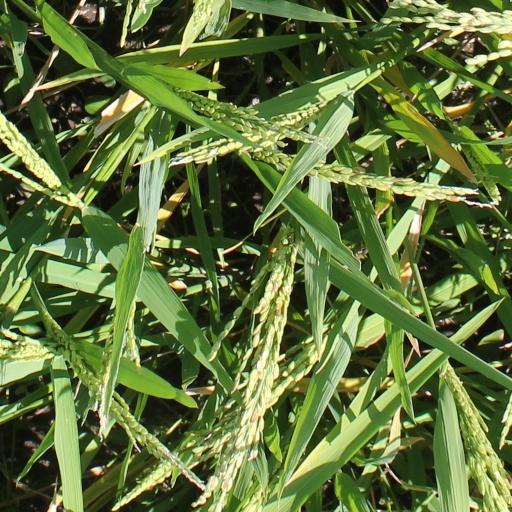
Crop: rice